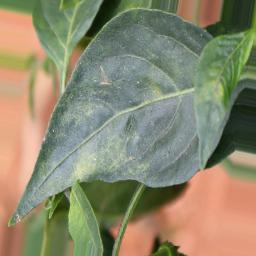
Label: healthy